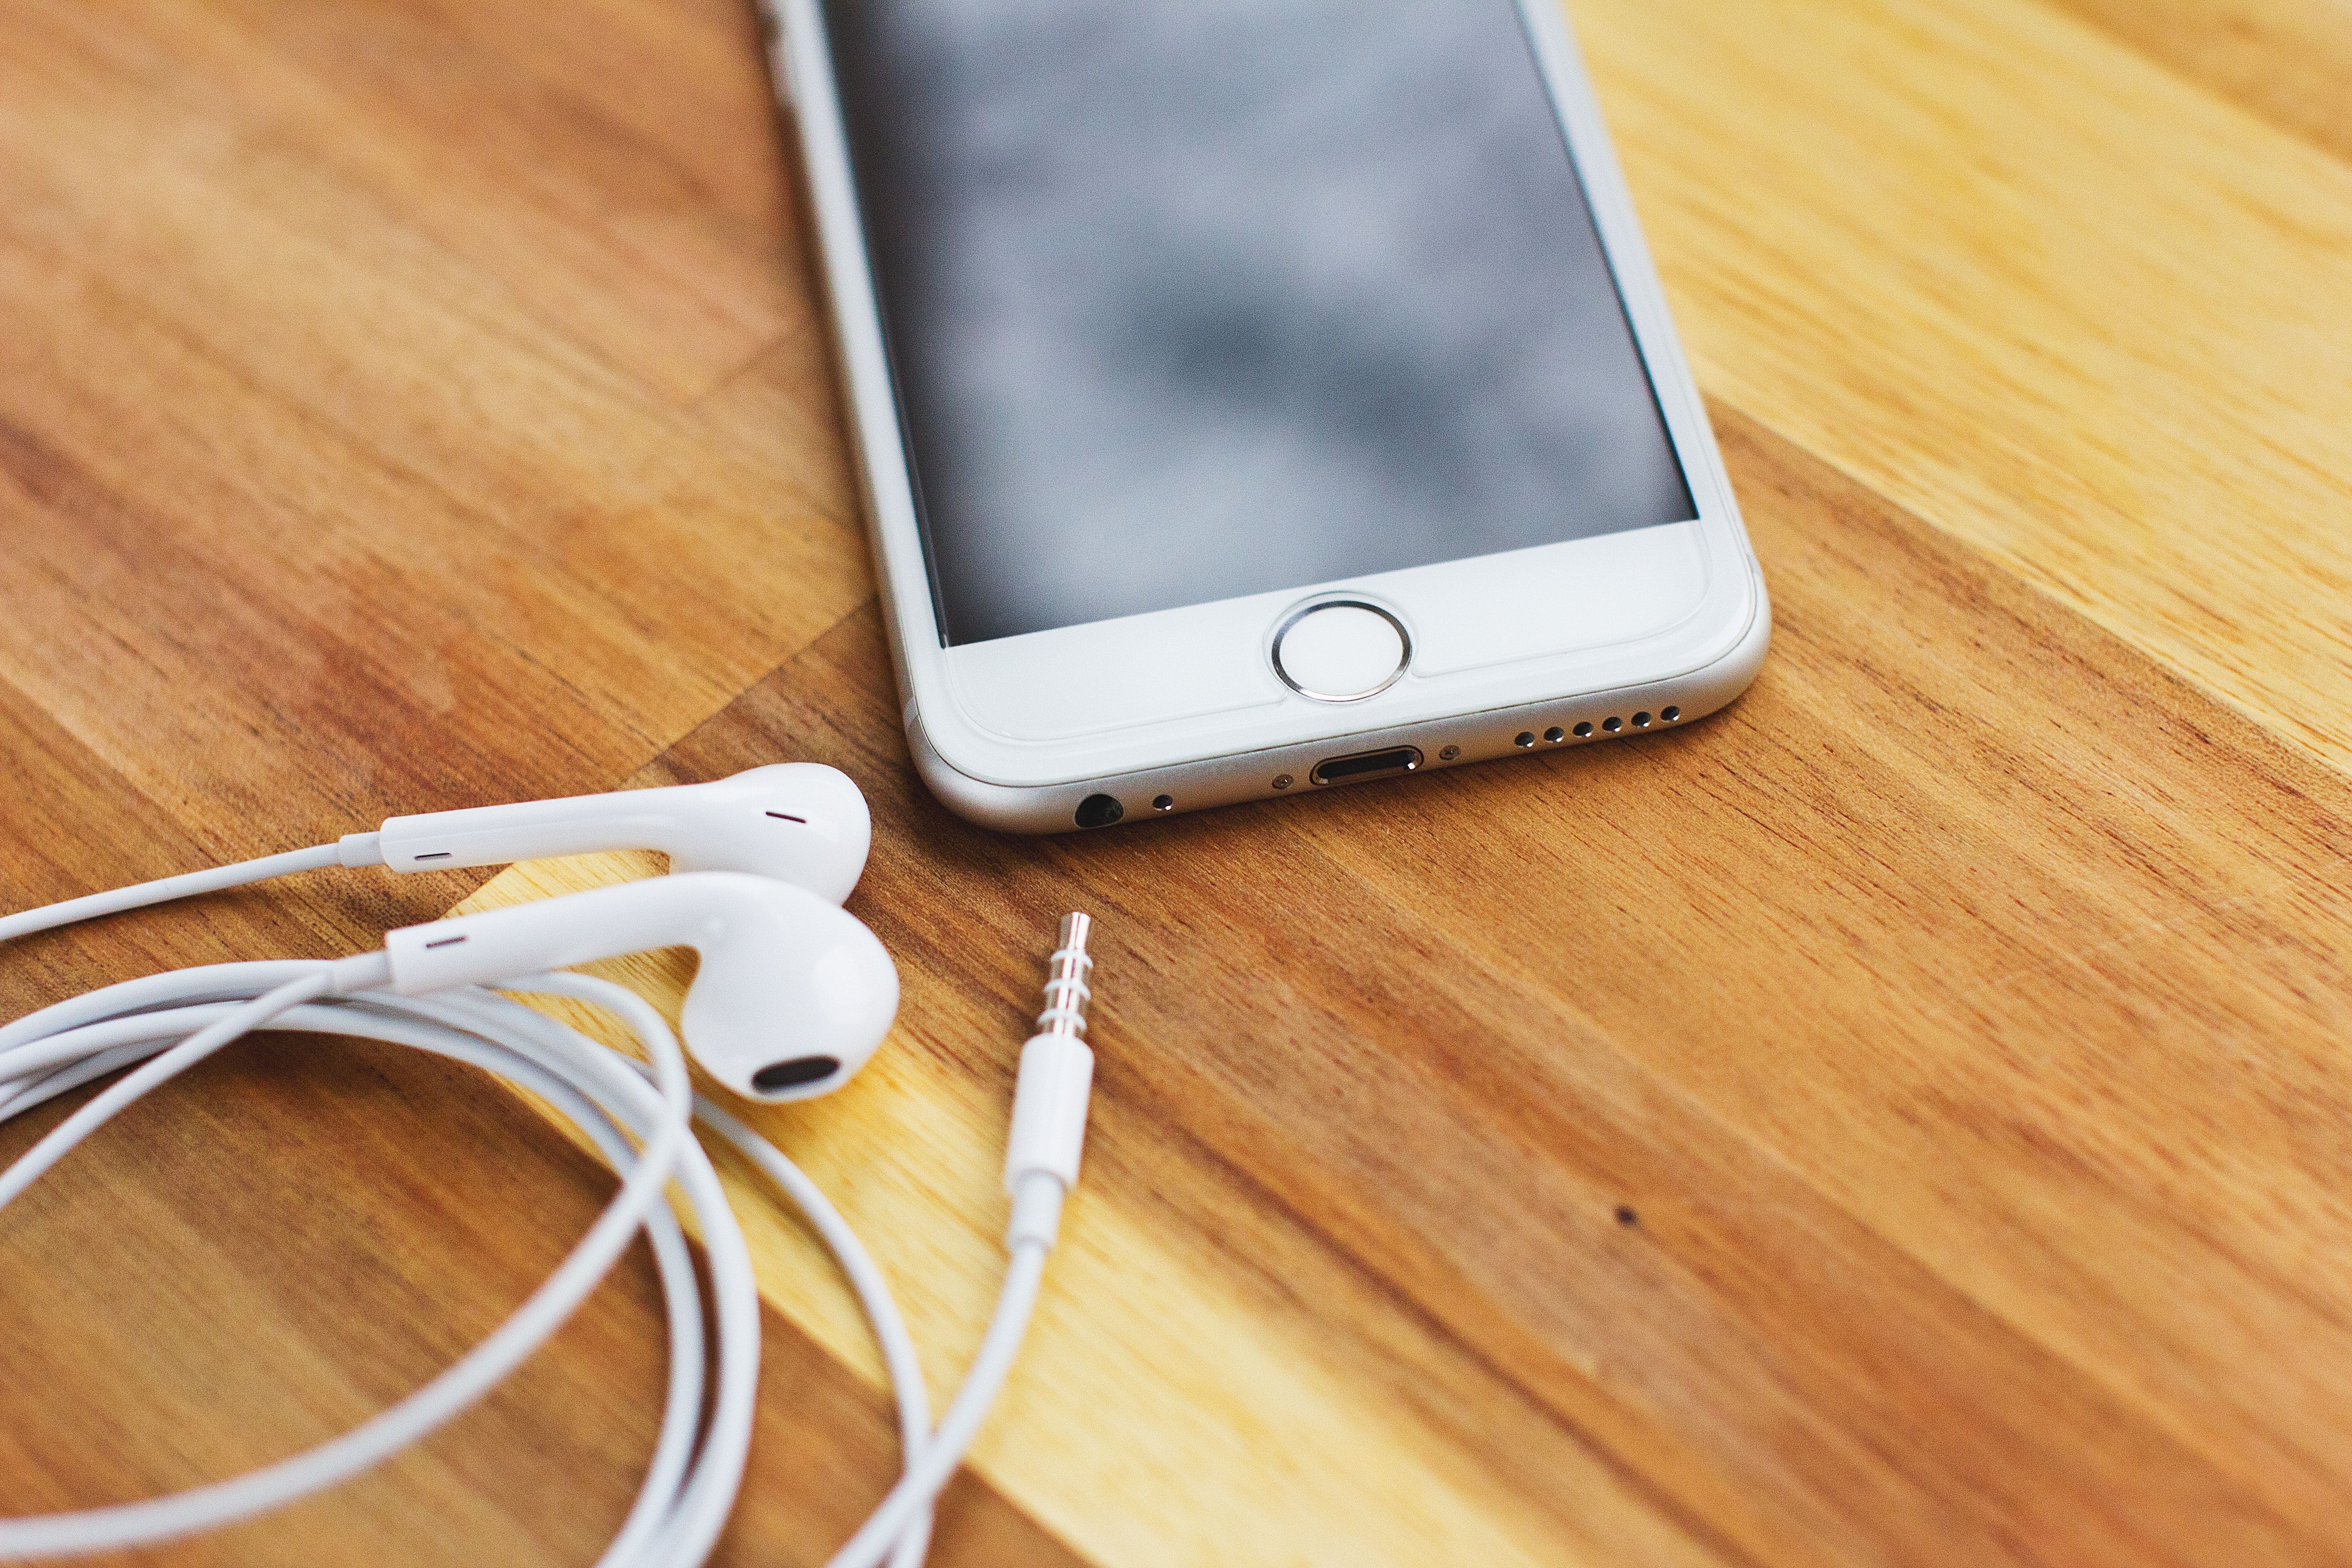
gadget, smartphone, mobile phone, iphone, ipod, electronic device, technology, portable communications device, headphones, electronics, communication device, audio equipment, portable media player, cable, wood, ipod touch, electronics accessory, Audio accessory, wire